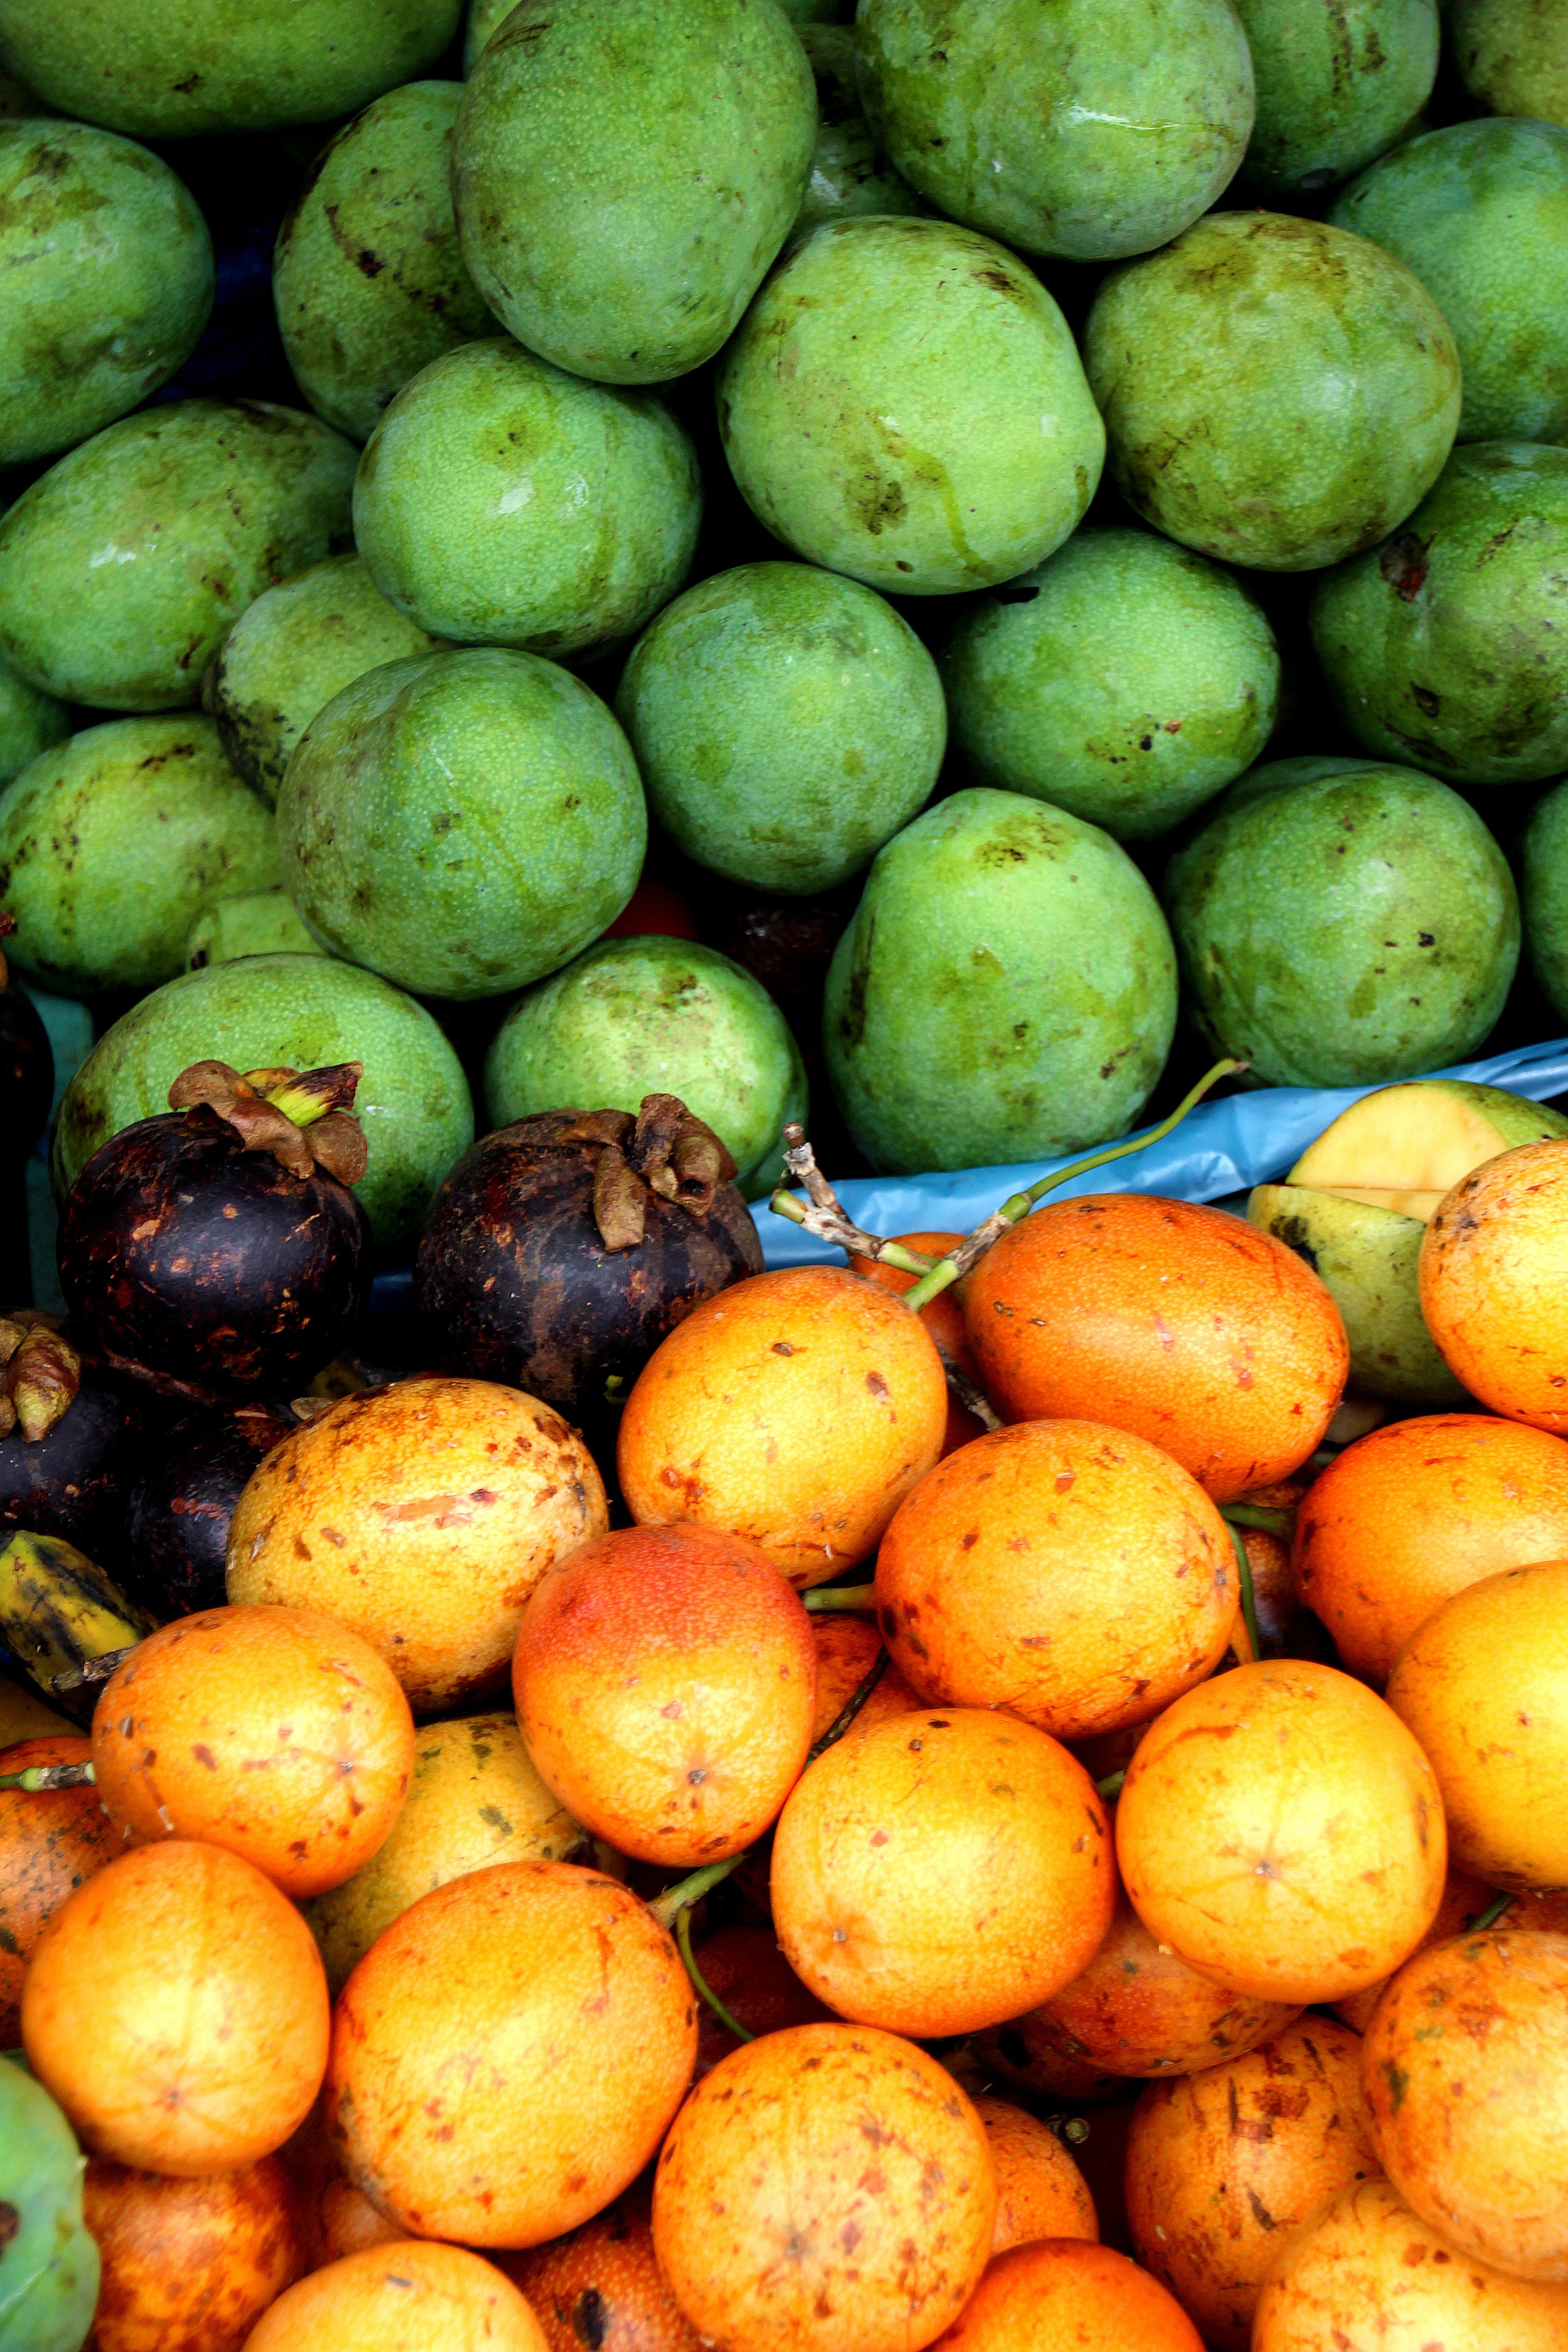
plant, fruit, food, produce, colorful, bali, flowering plant, yellow fruit, green fruit, exotic fruits, land plant, langsat